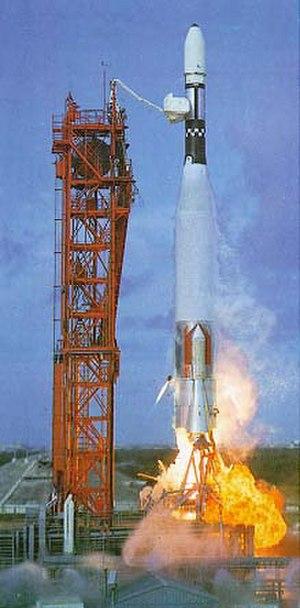
Lancement de Mariner 4 par une Atlas Agena D, à Cape Canaveral.